Military history of Jewish Americans

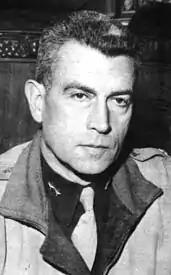
Maurice Rose

During World War II, approximately 500,000 American Jews served in the various branches of the United States armed services. Roughly 52,000 of these received U.S. military awards. The historian Solomon Grayzel, in "A History of the Jews: From the Babylonian Exile to the Present," records that more than a million Jews were officially enrolled in the fighting forces of the Allies and that the largest number were Jewish Americans. Grayzel gives a number of 550,000 Jews in military service in the United States during World War II out of a total population of 4,770,000 American Jews.